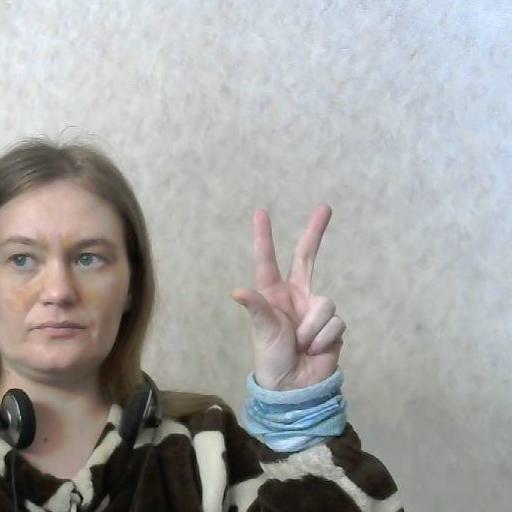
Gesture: three2